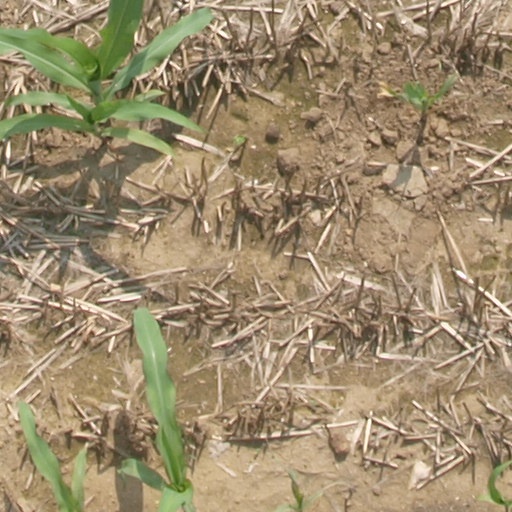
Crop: maize; corn